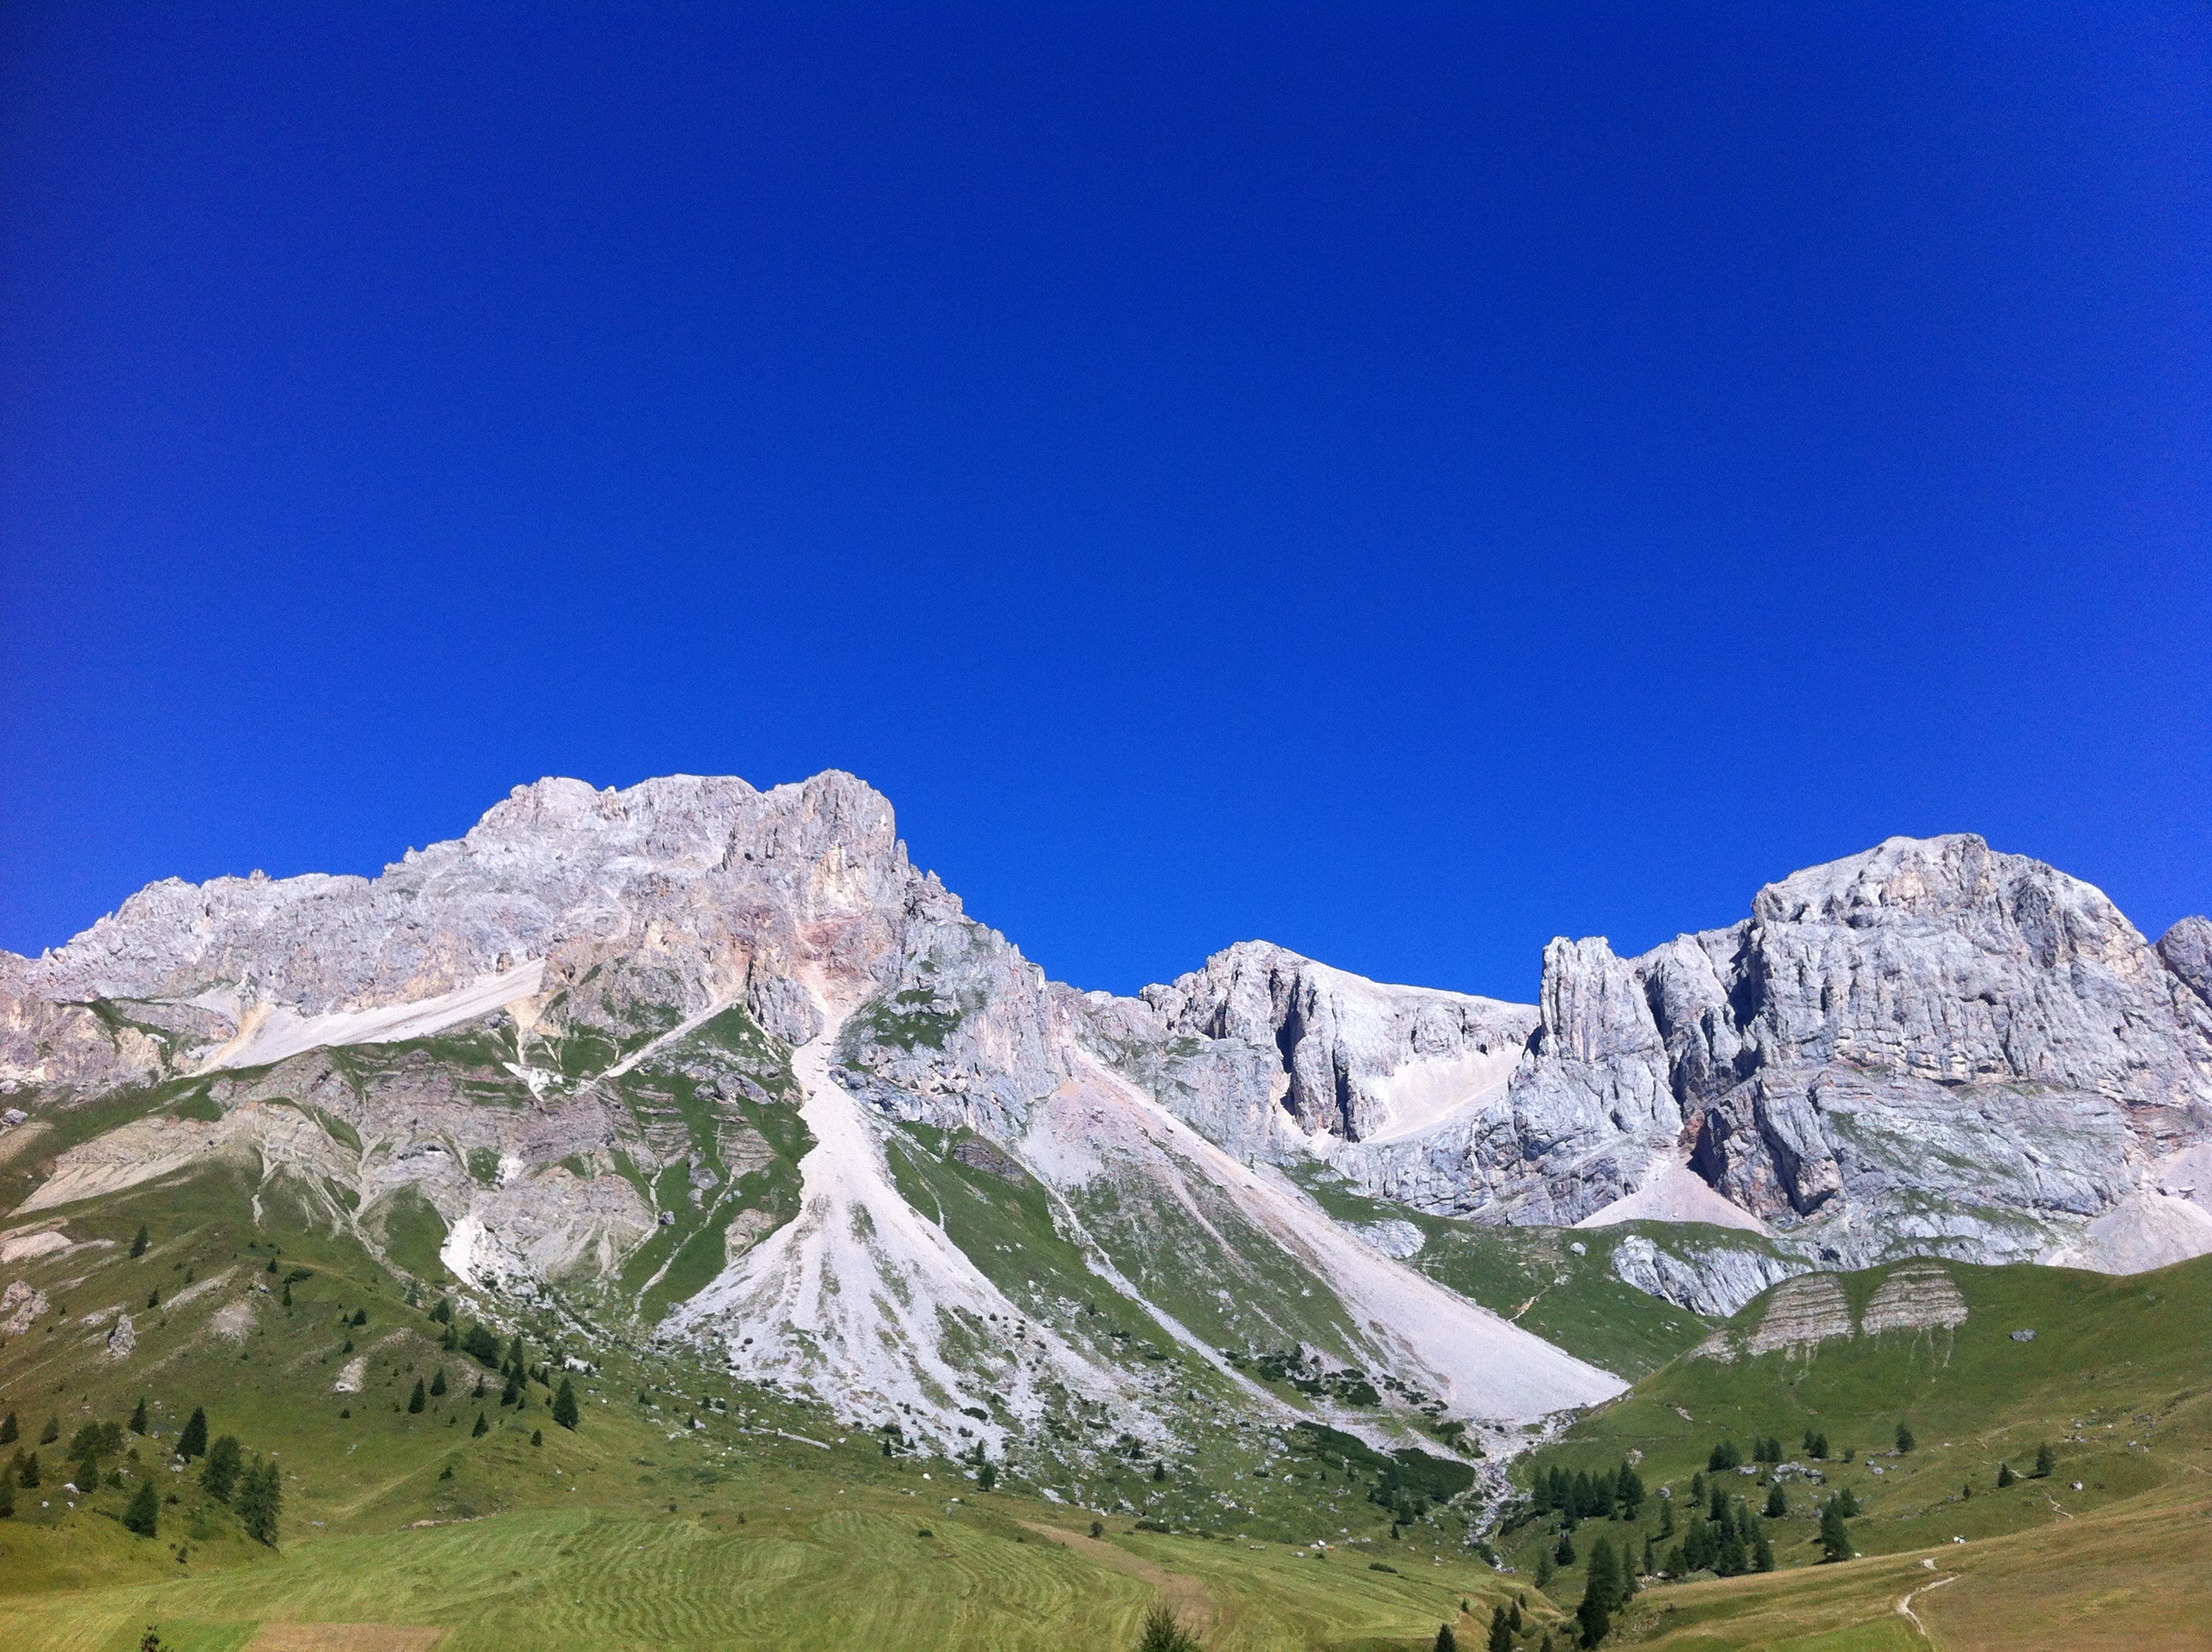
landscape, mountain, snow, meadow, valley, mountain range, terrain, ridge, massif, alps, plateau, fell, cirque, landform, mountain pass, geographical feature, mountainous landforms